R. J. Reynolds Tobacco Company

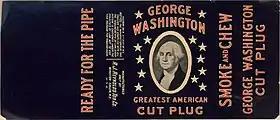
"George Washington", early cut plug tobacco brand manufactured by Reynolds,

At the beginning of the 1900s, Reynolds bought most of the competing tobacco factories in Winston-Salem. The company produced 25% of America's chewing tobacco. 1907's Prince Albert smoking tobacco became the company's national showcase product, which led to high-profile advertising in New York City's Union Square. The Camel cigarette became the most popular cigarette in the country. The Reynolds company imported so much French cigarette paper and Turkish tobacco for Camel cigarettes that Winston-Salem was designated by the United States federal government as an official port of entry for the United States, despite the city being inland. Winston-Salem was the eighth-largest port of entry in the United States by 1916.